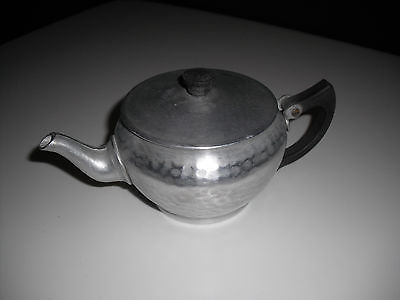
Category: kettle